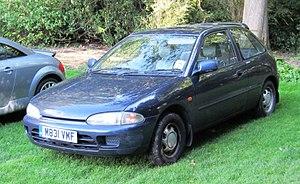
La Mitsubishi Colt est une automobile produite par Mitsubishi Motors sous 6 générations, de 1962 à 1971 pour les Colt 600 à 1500 et de 1978 à 2012 pour les Mirage japonaises. Fin 2012, elle est remplacée par la Space Star reprenant le nom d'un monospace ayant existé entre 1998 et 2005.